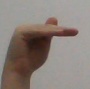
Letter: khaa